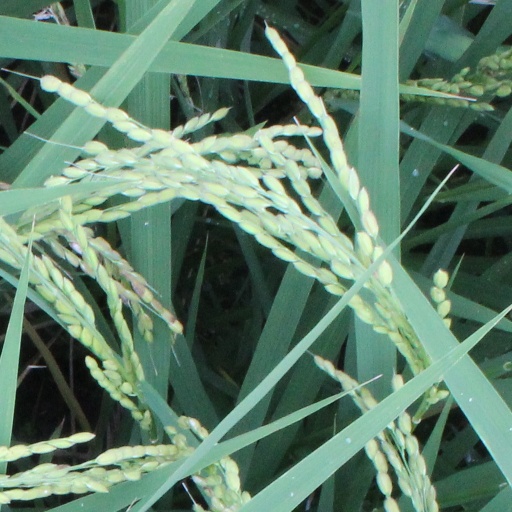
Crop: rice